Alice Harrison

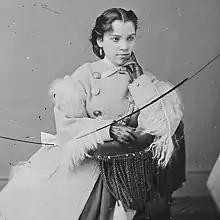
Harrison in 1875

Harrison performed for numerous companies over her career, including the California Western Stock Company in San Francisco. As part of her tenure in New York, she performed at the Grand Opera House.